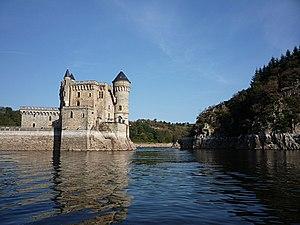
Côté Nord du Château de la Roche, vu de la berge de la Loire.